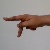
The image shows a hand gesture representing the letter 'P' in Indian Sign Language.